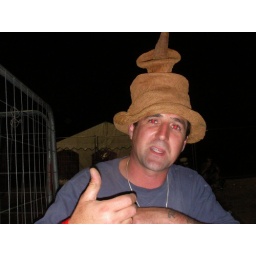
A cat in a hat